Fly system

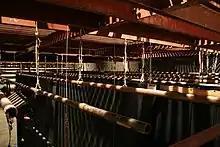
Battens near the grid in the flyspace.

Battens are linear members to which live loads may be attached for flying. Battens were made of wood originally, but today they are typically steel pipe. Loads mounted to battens include lights, curtains and scenery so they may travel vertically, be raised up into the fly space (flown out) or lowered near to the stage floor (flown in) by its associated line set. Battens typically stretch the width of the stage, parallel with the proscenium wall, and are maintained level (parallel to the stage deck) regardless of elevation. When a batten is flown all the way out (close to the grid) it is at high trim. When it is flown all the way in (usually to about above the stage deck) it is at low trim.